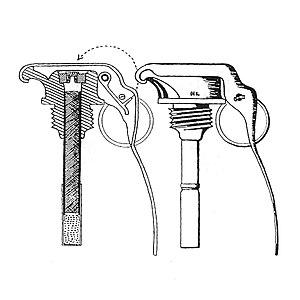
Bouchon allumeur français H.Leblanc Mod.1917, qui n'a jamais été retenu par l'armée française. 日本語: 手榴弾の安全装置の一例、安全ピンを抜くことで開放された撃鉄は安全レバーを弾き飛ばしつつ約180度回転して導火線に点火する.
La grenade à fragmentation Mk II était la grenade à main standard des forces armées des États-Unis, de la fin de la Première Guerre mondiale à la fin des années 1960.